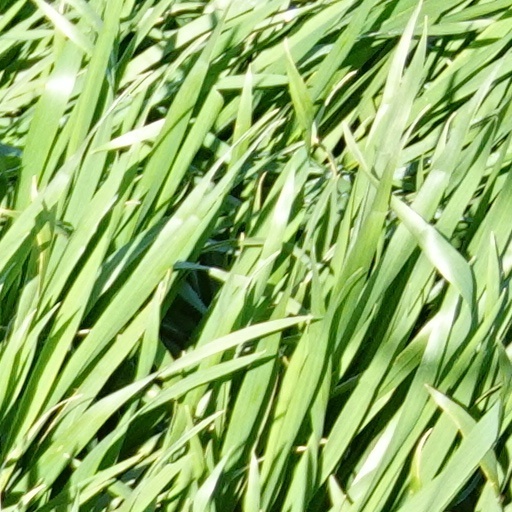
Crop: wheat